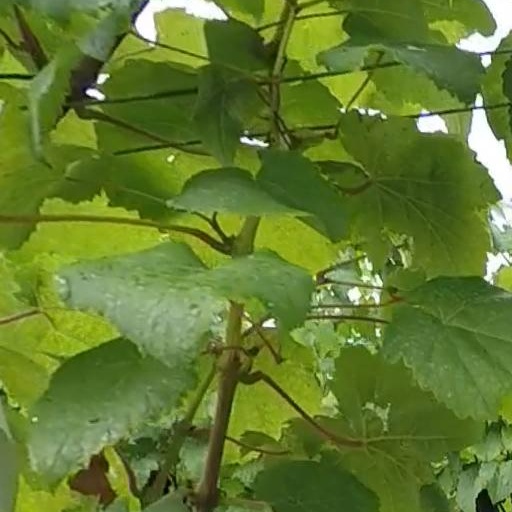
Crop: grape